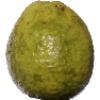
Label: guava